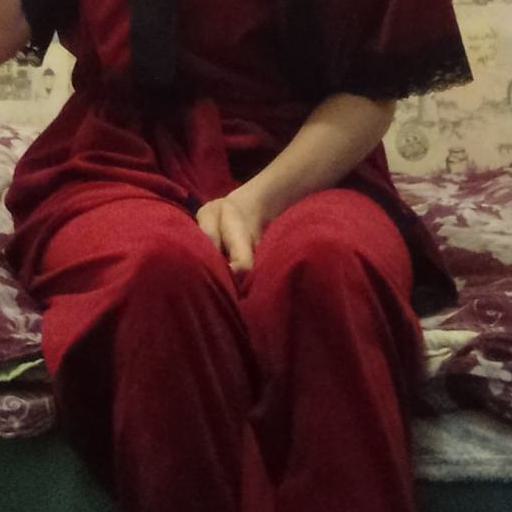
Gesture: no_gesture